Question: When was the picture taken?
Tambaya: Yaushe aka ɗauka hoton?
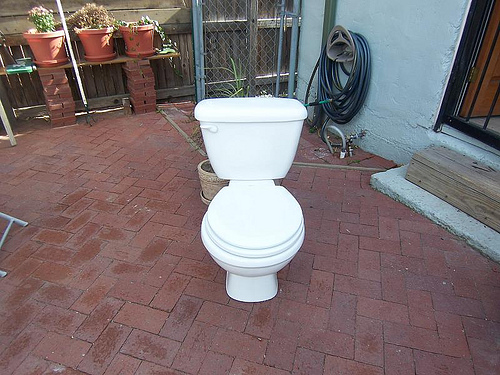
Answer: Daytime.
Amsa: Da rana.